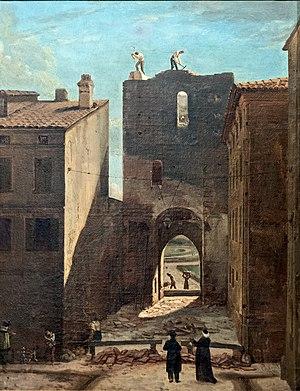
La rue Ninau est une rue du centre historique de Toulouse, en France. Elle se situe dans le quartier Saint-Étienne, dans le secteur 1 de la ville. Elle appartient au secteur sauvegardé de Toulouse.
La place Montoulieu est une place du centre historique de Toulouse, en France. Elle se situe dans le quartier Saint-Étienne, dans le secteur 1 de la ville. Elle appartient au secteur sauvegardé de Toulouse.
La Montoulieu-Saint-Jacques est une rue du centre historique de Toulouse, en France. Elle se situe dans le quartier Saint-Étienne, dans le secteur 1 de la ville. Elle appartient au secteur sauvegardé de Toulouse.